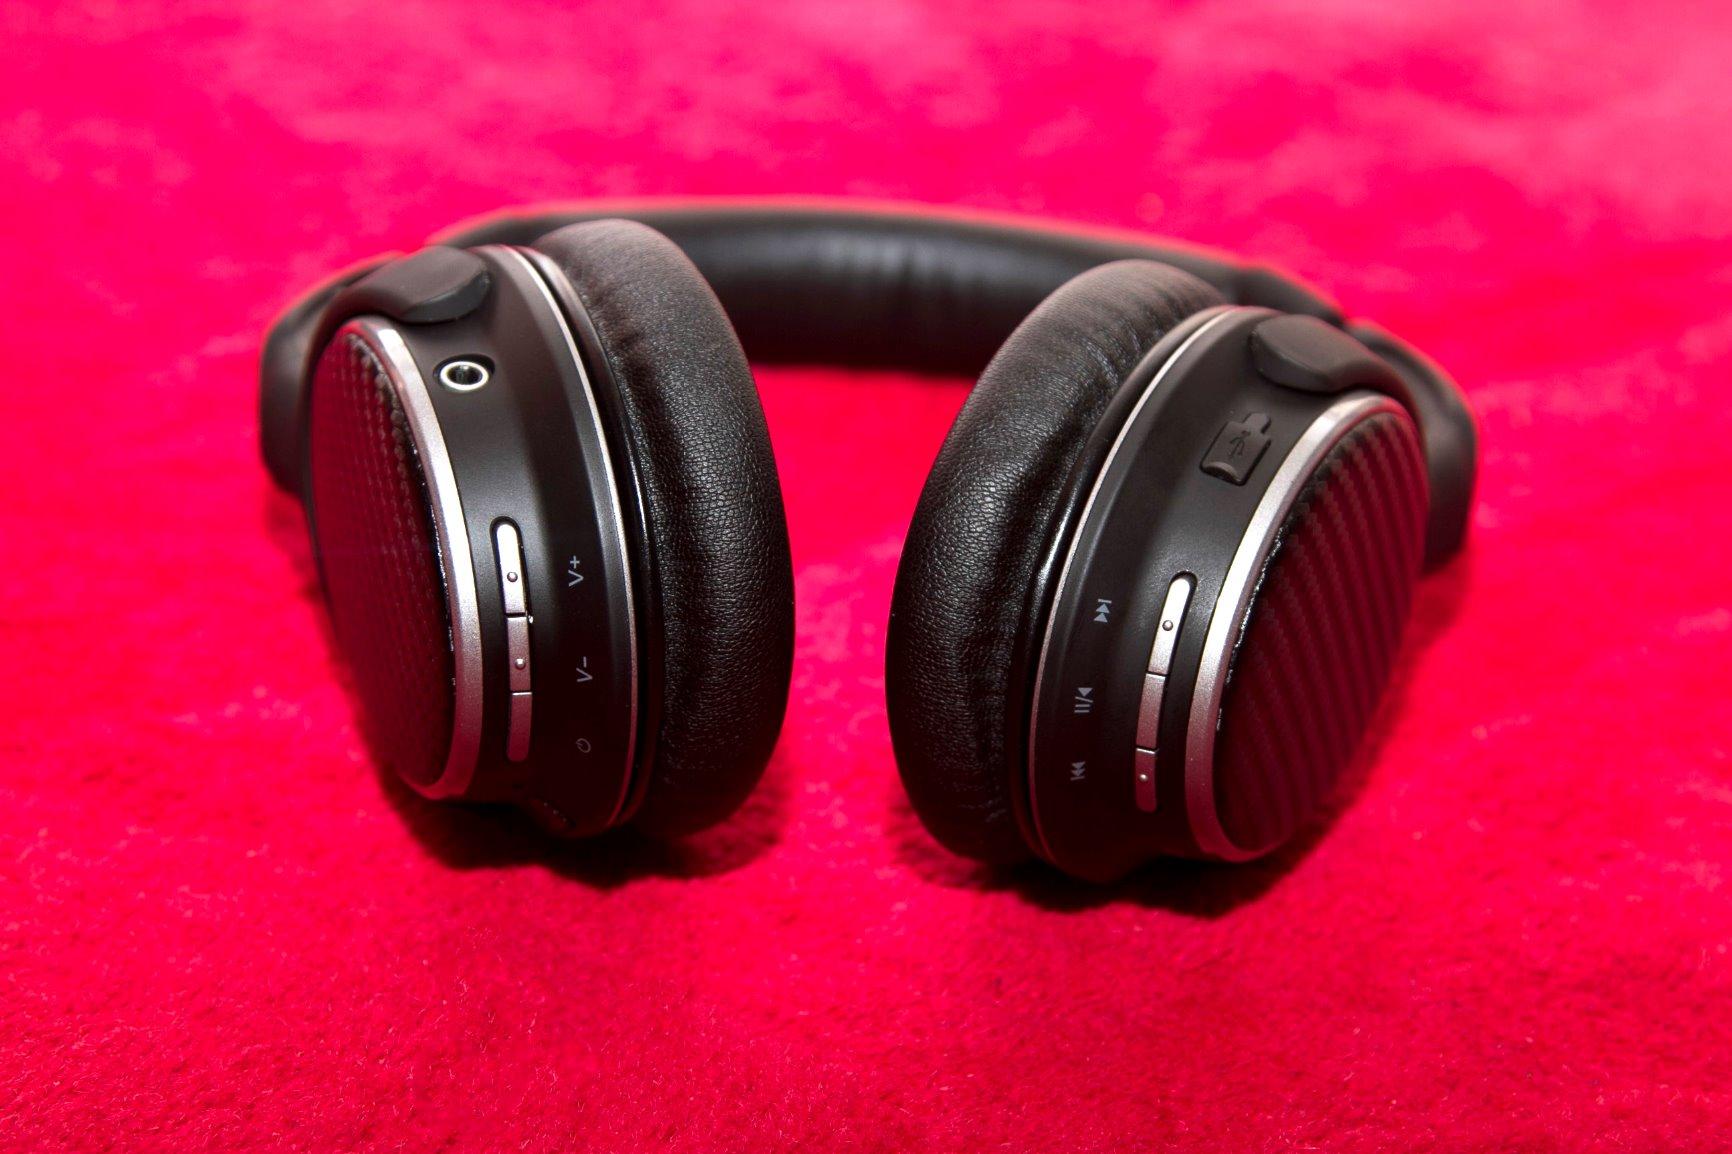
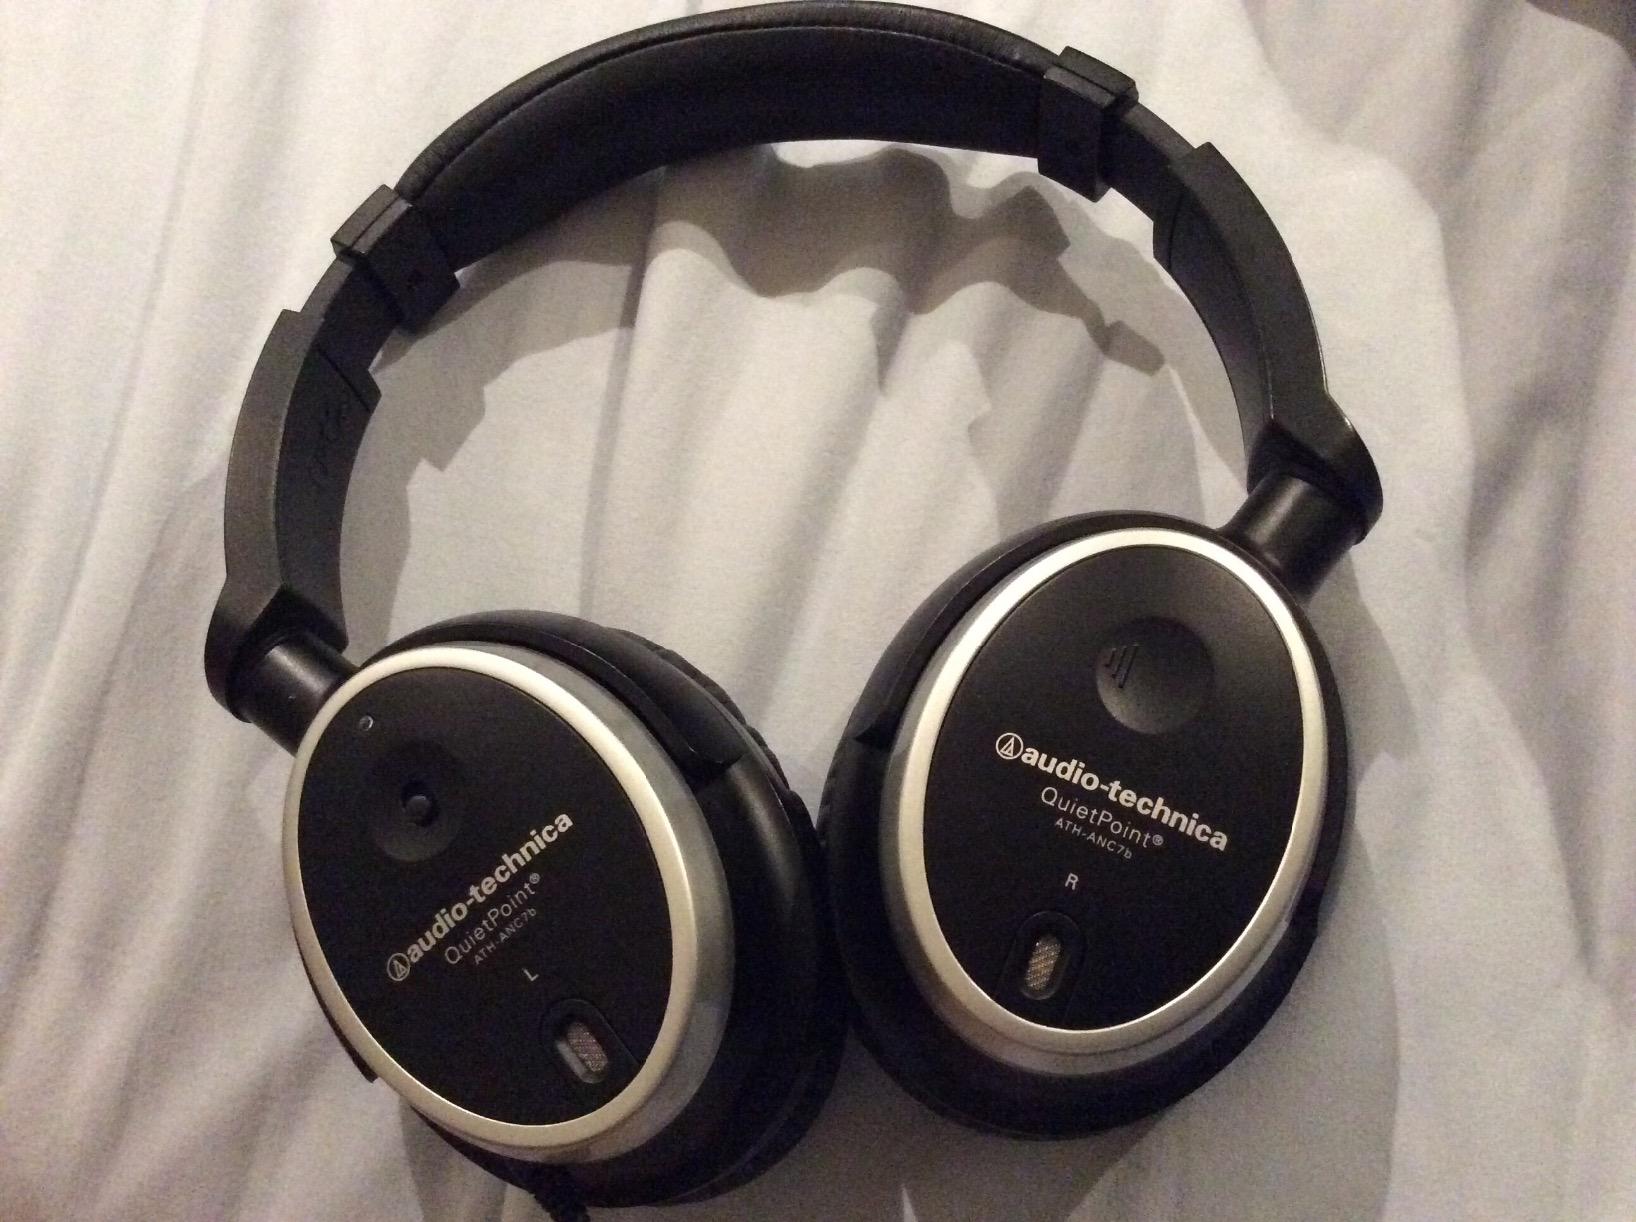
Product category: headphones
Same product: no